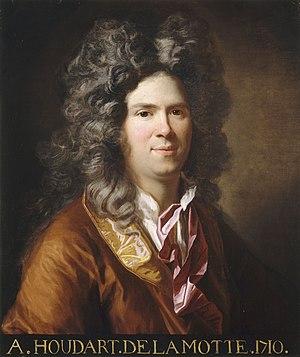
Jean-Philippe Rameau est un compositeur français et théoricien de la musique, né le 25 septembre 1683 à Dijon et mort le 12 septembre 1764 à Paris.